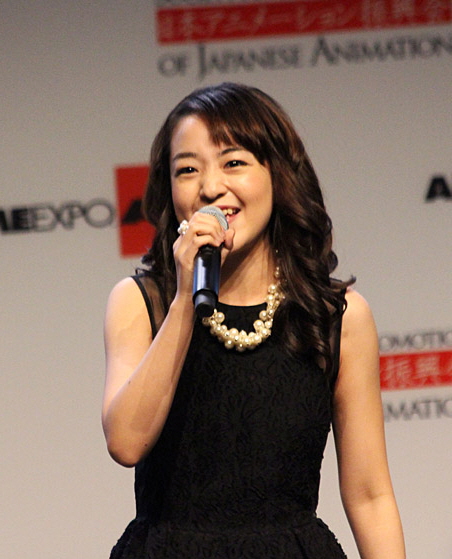
เมงูมิ ฮัง

| name = เมงูมิ ฮัง
| image = Megumi Han (潘 めぐみ) at Anime Expo 2013.jpg
| native_name = 潘 めぐみ
| native_name_lang = ja
| birth_place = โตเกียว, ญี่ปุ่น
| education = Nihon University
| years_active = 2008–ปัจจุบัน
| mother = เคโกะ ฮัง
เมงูมิ ฮัง () เป็นนักแสดง และ นักพากย์ในประเทศญี่ปุ่น|นักพากย์ชาวญี่ปุ่น เธอเป็นลูกสาวของ เคโกะ ฮัง ซึ่งเป็นนักพากย์
== ผลงานการพากย์ ==
* "ดิจิมอนครอสวอร์ส|Digimon Xros Wars: The Young Hunters Who Leapt Through Time" (Airu Suzaki)
* "ฮันเตอร์ x ฮันเตอร์" (Gon Freecss)
* "สงครามเวหา ฟาฟเนอร์|Fafner in the Azure: Exodus" (Aishwarya Fein)
* "Show By Rock!!" (Daru Dayu)
* "ไม่หล่อแต่เร้าใจ!!" (Rinko Yamato)
* "นารูโตะ|นารูโตะ ตำนานวายุสลาตัน" (Saya, Yome)
* "Baby Steps|Baby Steps Season 2" (Marcia O'Brien)
* "ล่าอสูรกาย" (Kirio)
* "Chivalry of a Failed Knight" (Utakata Misogi)
* "Bubuki Buranki" (Reoko Banryū)
* "Twin Star Exorcists" (Benio Adashino)
* "โมบิลสูทกันดั้ม ไอรอน บลัด ออร์แฟนซ์" (young Gaelio Bauduin)
* "ดี.เกรย์แมน" (Young Alma Karma)
* "Little Witch Academia" (Atsuko Kagari)
* "The Snack World" (Chup)
* "รักไร้เสียง (ภาพยนตร์)|A Silent Voice" (2016) (Miki Kawai)
* "บราเธอร์ฮูด: ไฟนอลแฟนตาซี XV" (2016) (Iris Amicitia)
* "แฮปปิเนสชาร์จ พรีเคียว! (Shirayuki Hime) (Cure Princess)
* "เอซคอมแบท|เอซคอมแบท 7: สกายส์อันโนว์น" (Rosa Cossette D'Elise)
* "เจ้าหญิงผู้เสียสละกับราชาอสูร" (อามิต)
== รางวัลที่ได้รับ ==
| class="wikitable sortable"
|-
! ปี
! รางวัล
! สาขา
! ผล
|-
| 2017
| 11th Seiyu Awards
| Best Supporting Actress
|
|-
|
== แหล่งข้อมูลอื่น ==
*
*
หมวดหมู่:บุคคลที่เกิดในปี พ.ศ. 2532
หมวดหมู่:บุคคลที่ยังมีชีวิตอยู่
หมวดหมู่:นักพากย์หญิงชาวญี่ปุ่น
หมวดหมู่:บุคคลจากโตเกียว